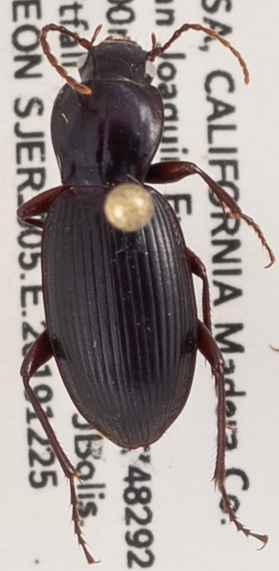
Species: Pterostichus panticulatus
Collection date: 2019-12-25
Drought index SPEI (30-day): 0.257
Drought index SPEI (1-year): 0.454
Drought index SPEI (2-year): -0.03